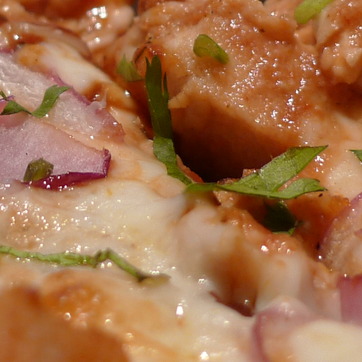
Material: food